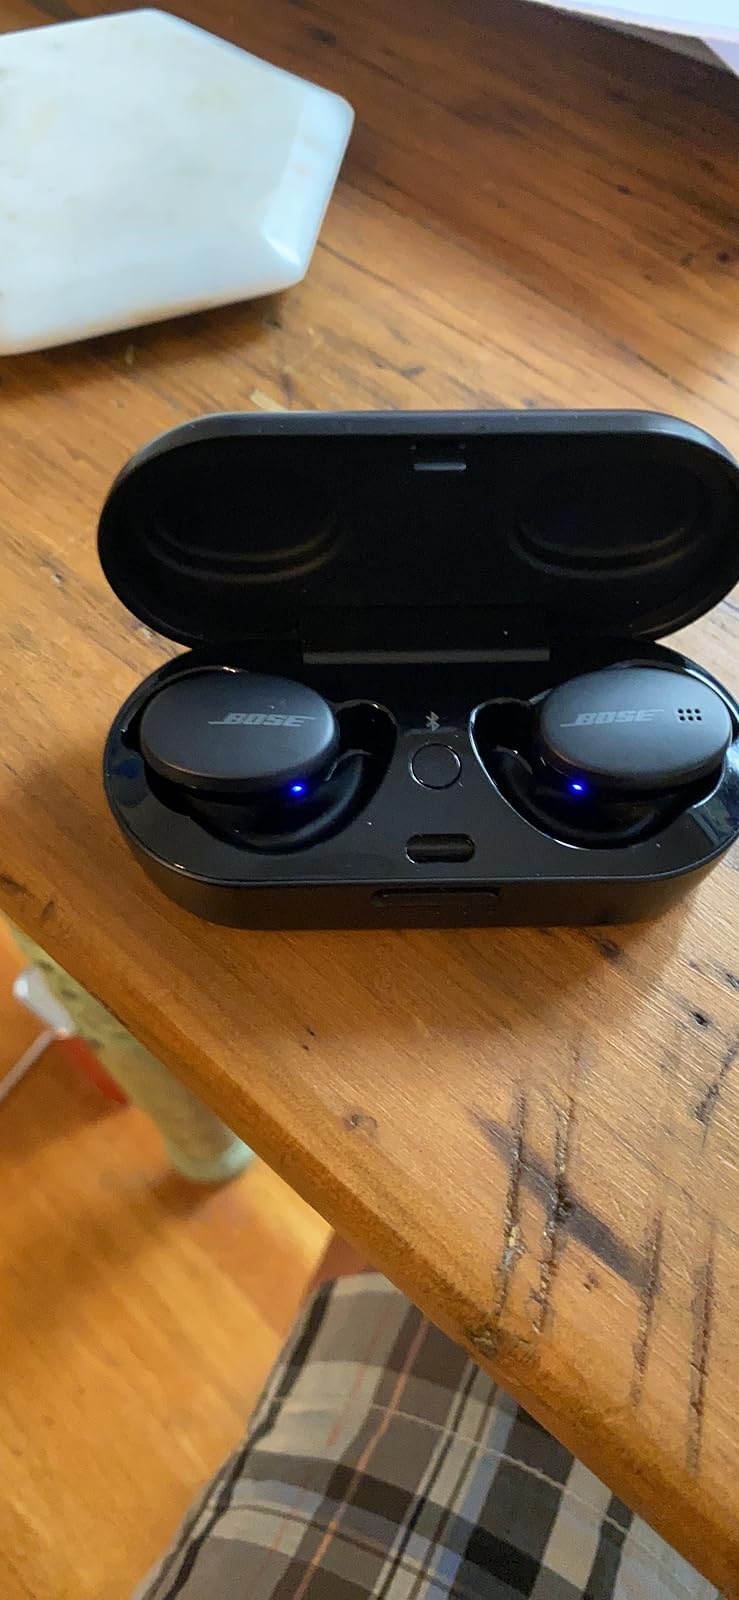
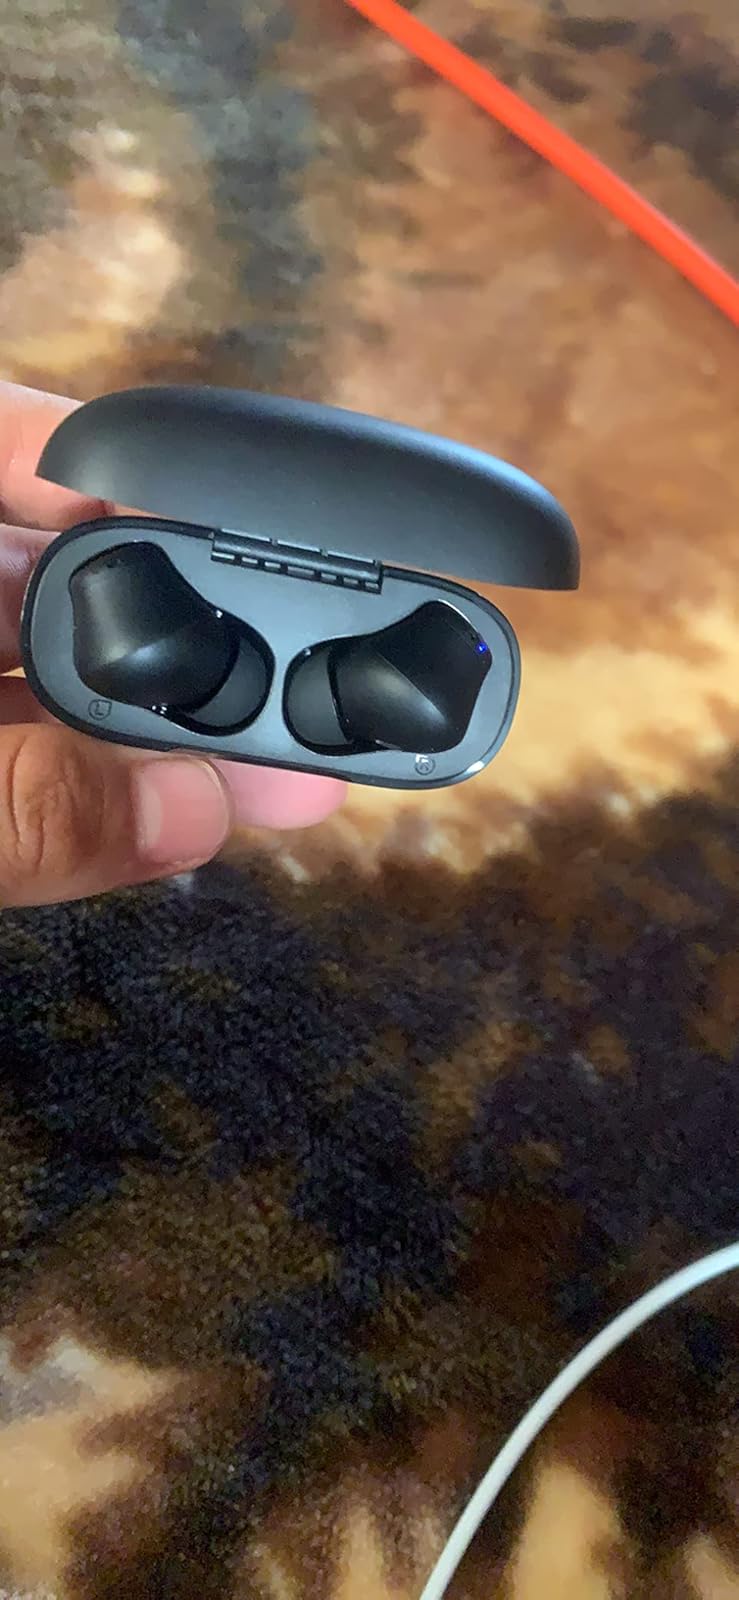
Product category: earbuds
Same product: no